Hydrochronometer

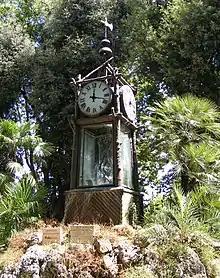
Embriaco's hydrochronometer in the Villa Borghese gardens

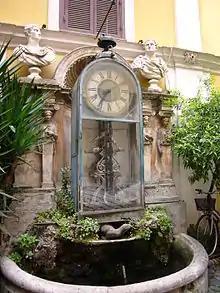
A hydrochronometer at Palazzo Berardi, Rome

In 1867 Fr. Giovan Battista Embriaco, O.P., inventor and professor of the College of St. Thomas in Rome, created a hydrochronometer and sent it to the Paris Universal Exposition of 1867, where it received many prizes. It had the shape of a wooden pinnacle made of cast iron fused as a tree trunk, while its four dials were visible from all directions.